London Fields railway station

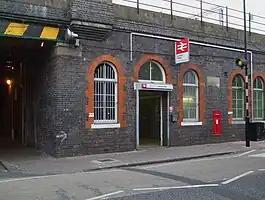
Entrance to London Fields railway station in October 2008

London Fields is a station on the Weaver line of the London Overground, serving the district of London Fields in the London Borough of Hackney, east London. It is down-line from London Liverpool Street and is situated between and . Its three-letter station code is LOF and it is in Travelcard zone 2.